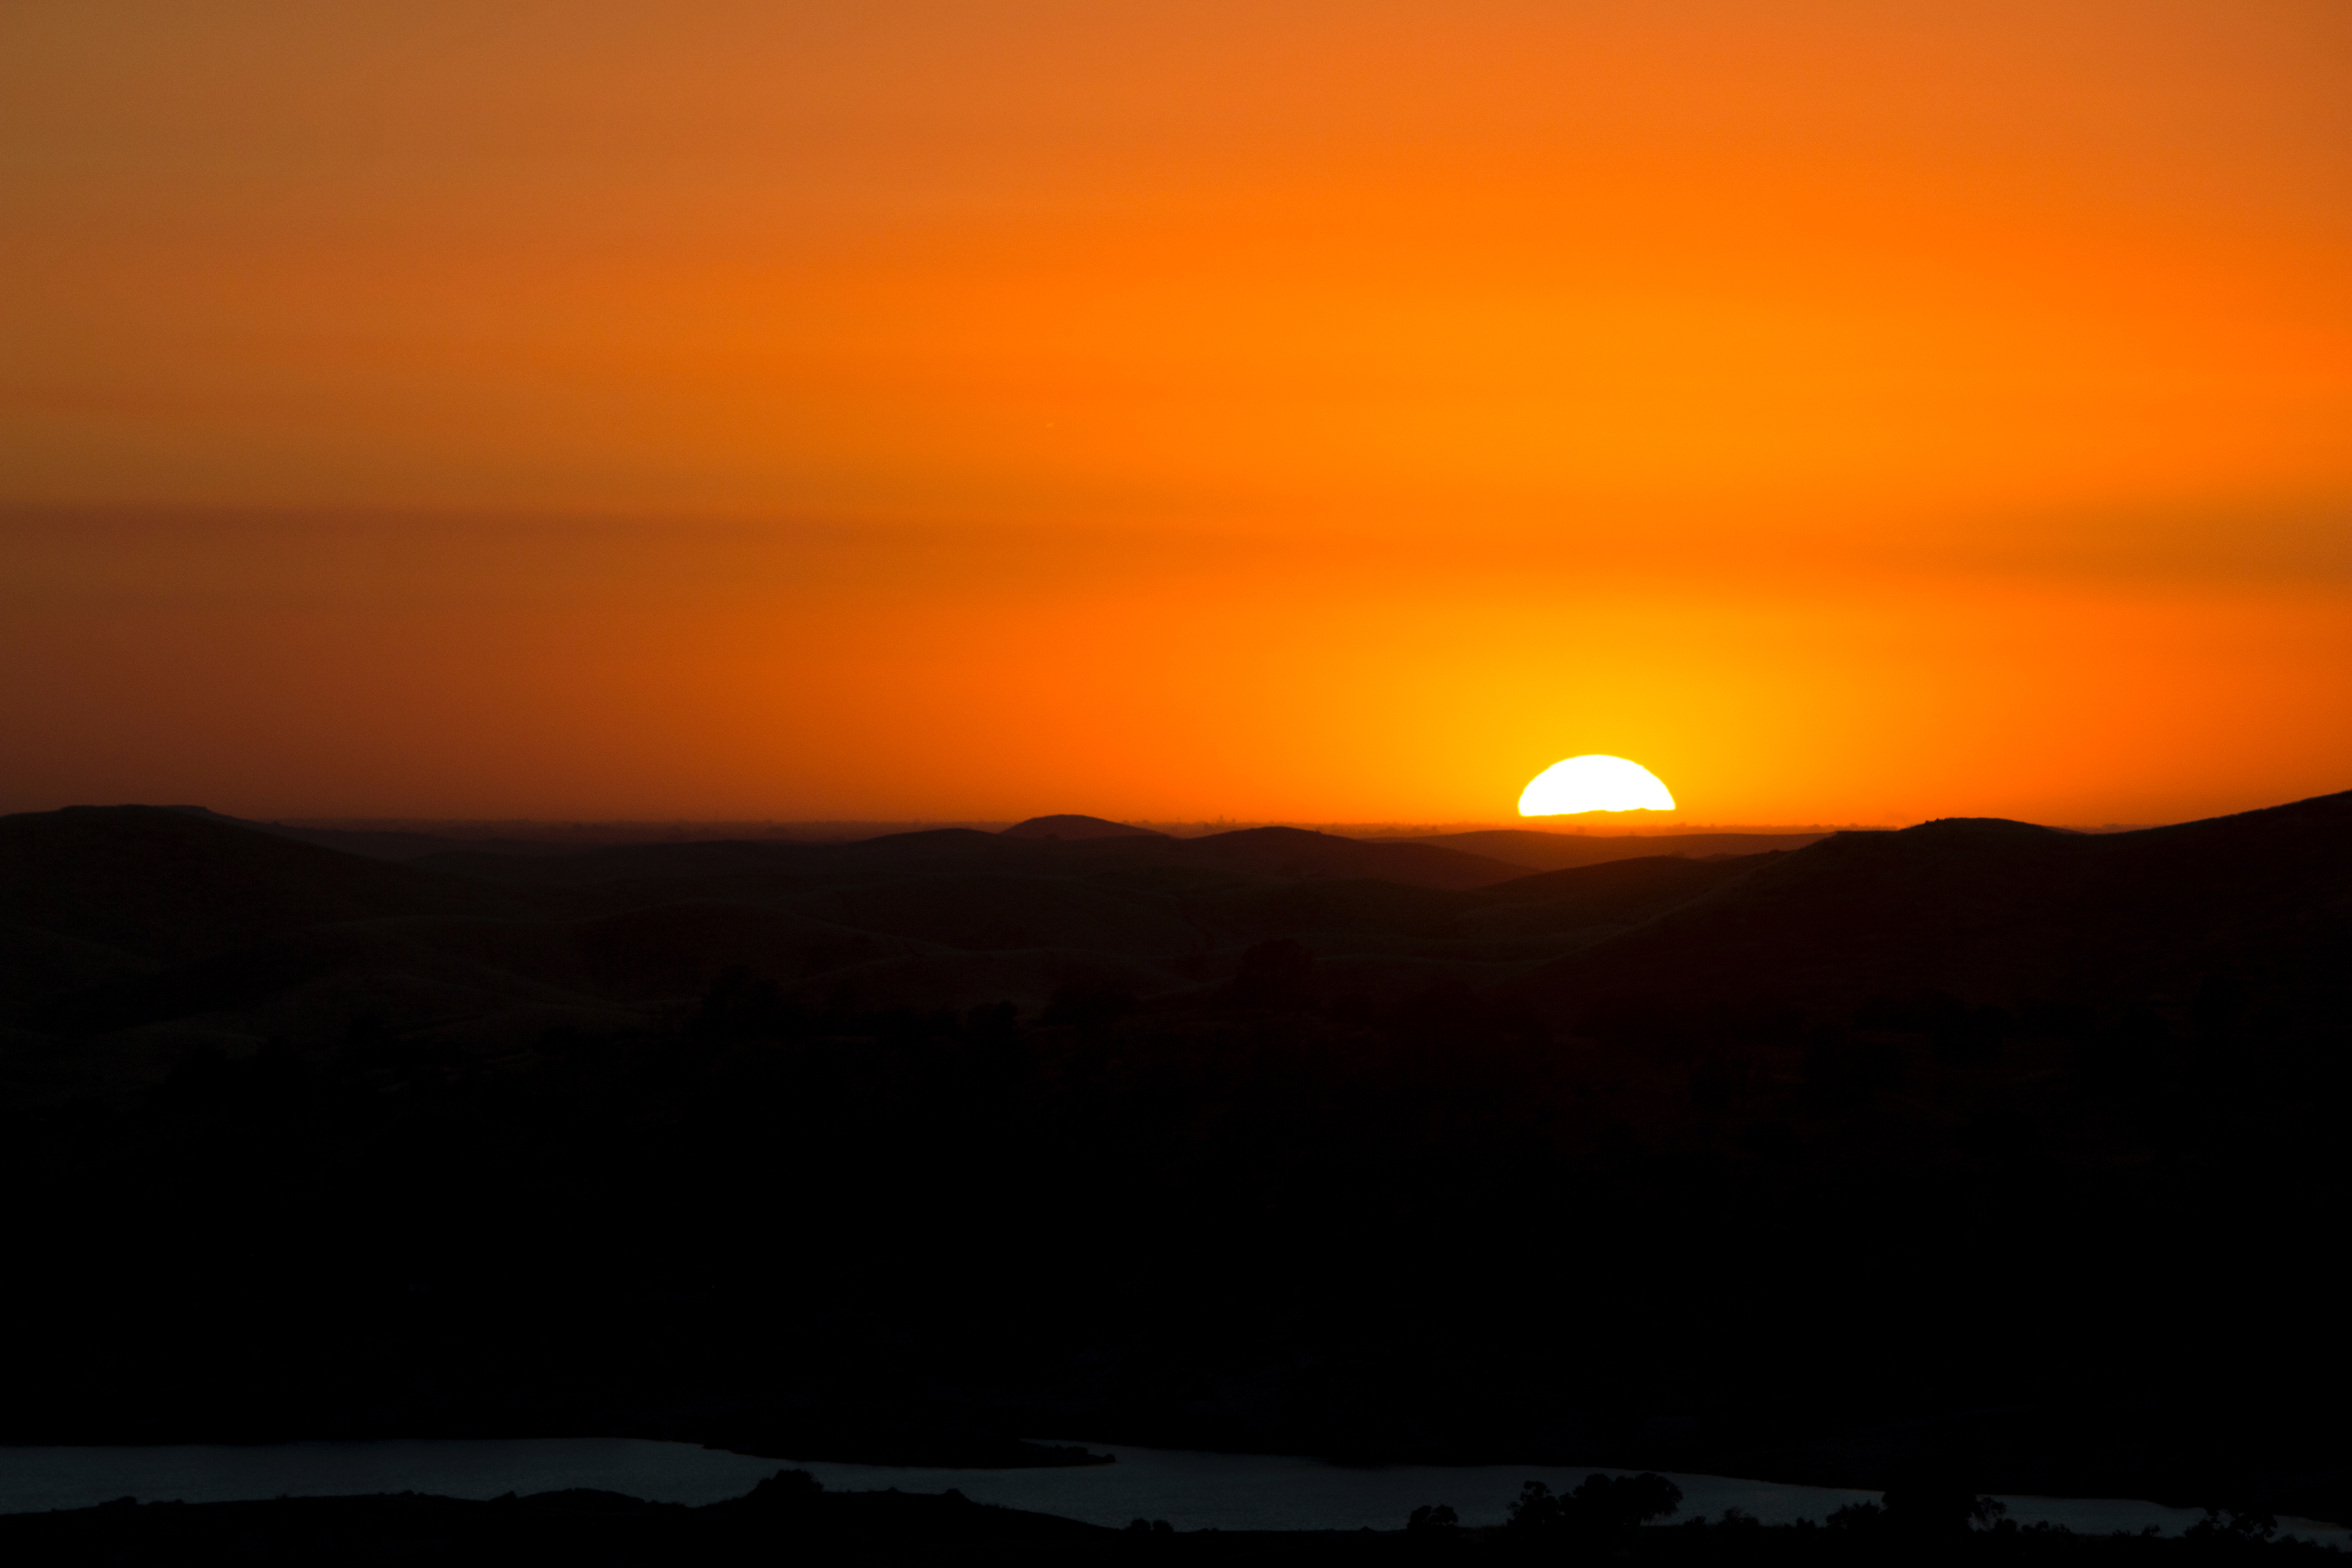
horizon, sky, sun, sunrise, sunset, sunlight, morning, dawn, atmosphere, dusk, evening, afterglow, red sky at morning, sihoutte